Simran Kaur Mundi

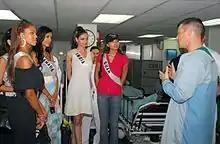
Mundi and other Miss Universe contestants at USNS Mercy during Miss Universe 2008

She represented India at Miss Universe 2008 held in Vietnam and placed in various preliminary events, she was one of the top five finalists at the Best in Swimsuit round, placed in the top 5 of Charming Ao-dai round and was the group winner at the national costume award.